Yorkshire Coast

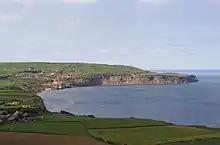
Robin Hoods Bay viewed from the south

The Yorkshire Coast runs from the Tees estuary to the Humber estuary, on the east coast of England. The cliffs at Boulby are the highest on the east coast of England, rising to above the sea level.